Sakakita, Nagano

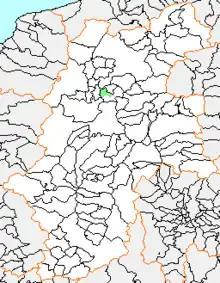
Map of Sakakita, Nagano

As of 2003, the village had an estimated population of 2,139 and a density of 71.85 persons per km. The total area was 29.77 km.